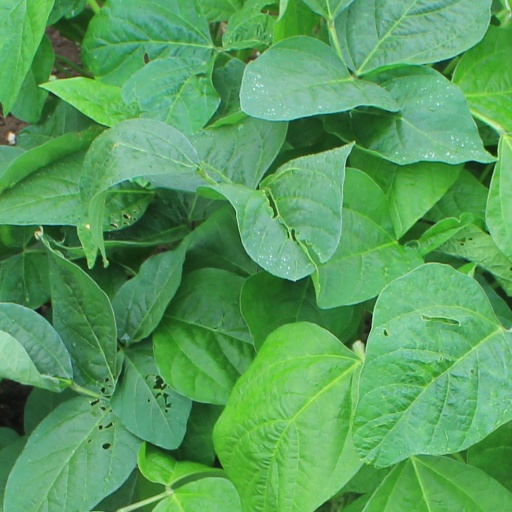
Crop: soybean